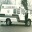
Label: ambulance